Dark Ages: Mage

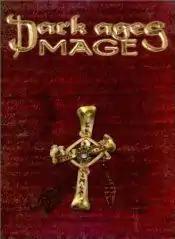
Cover art

Dark Ages: Mage is a tabletop role-playing game supplement released by White Wolf Publishing in October 2002 for use with their game "", and is part of the "World of Darkness" series.